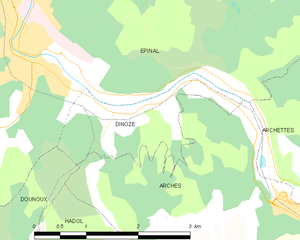
Carte des communes françaises Dinozé
Dinozé est une commune française située dans le département des Vosges en région Grand Est.